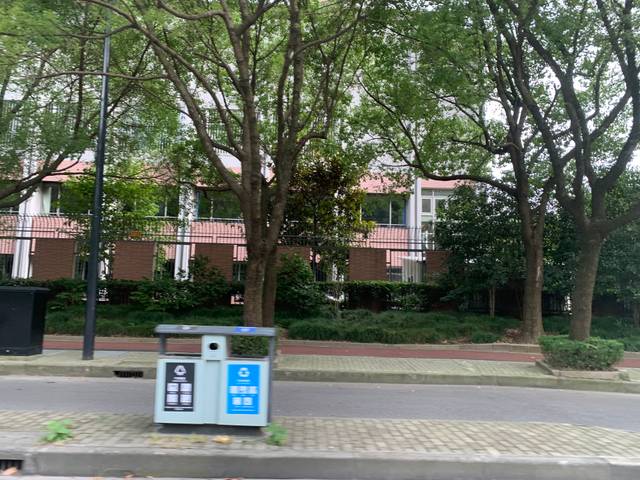
Region: China
Coordinates: 31.216, 121.534